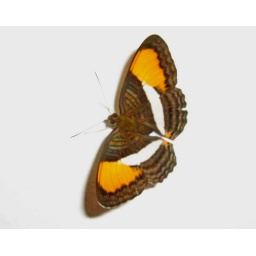
Flown in through the window and resting on a wall before disturbed by the attention of yours truly.